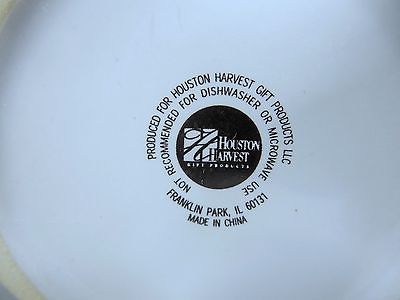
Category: mug